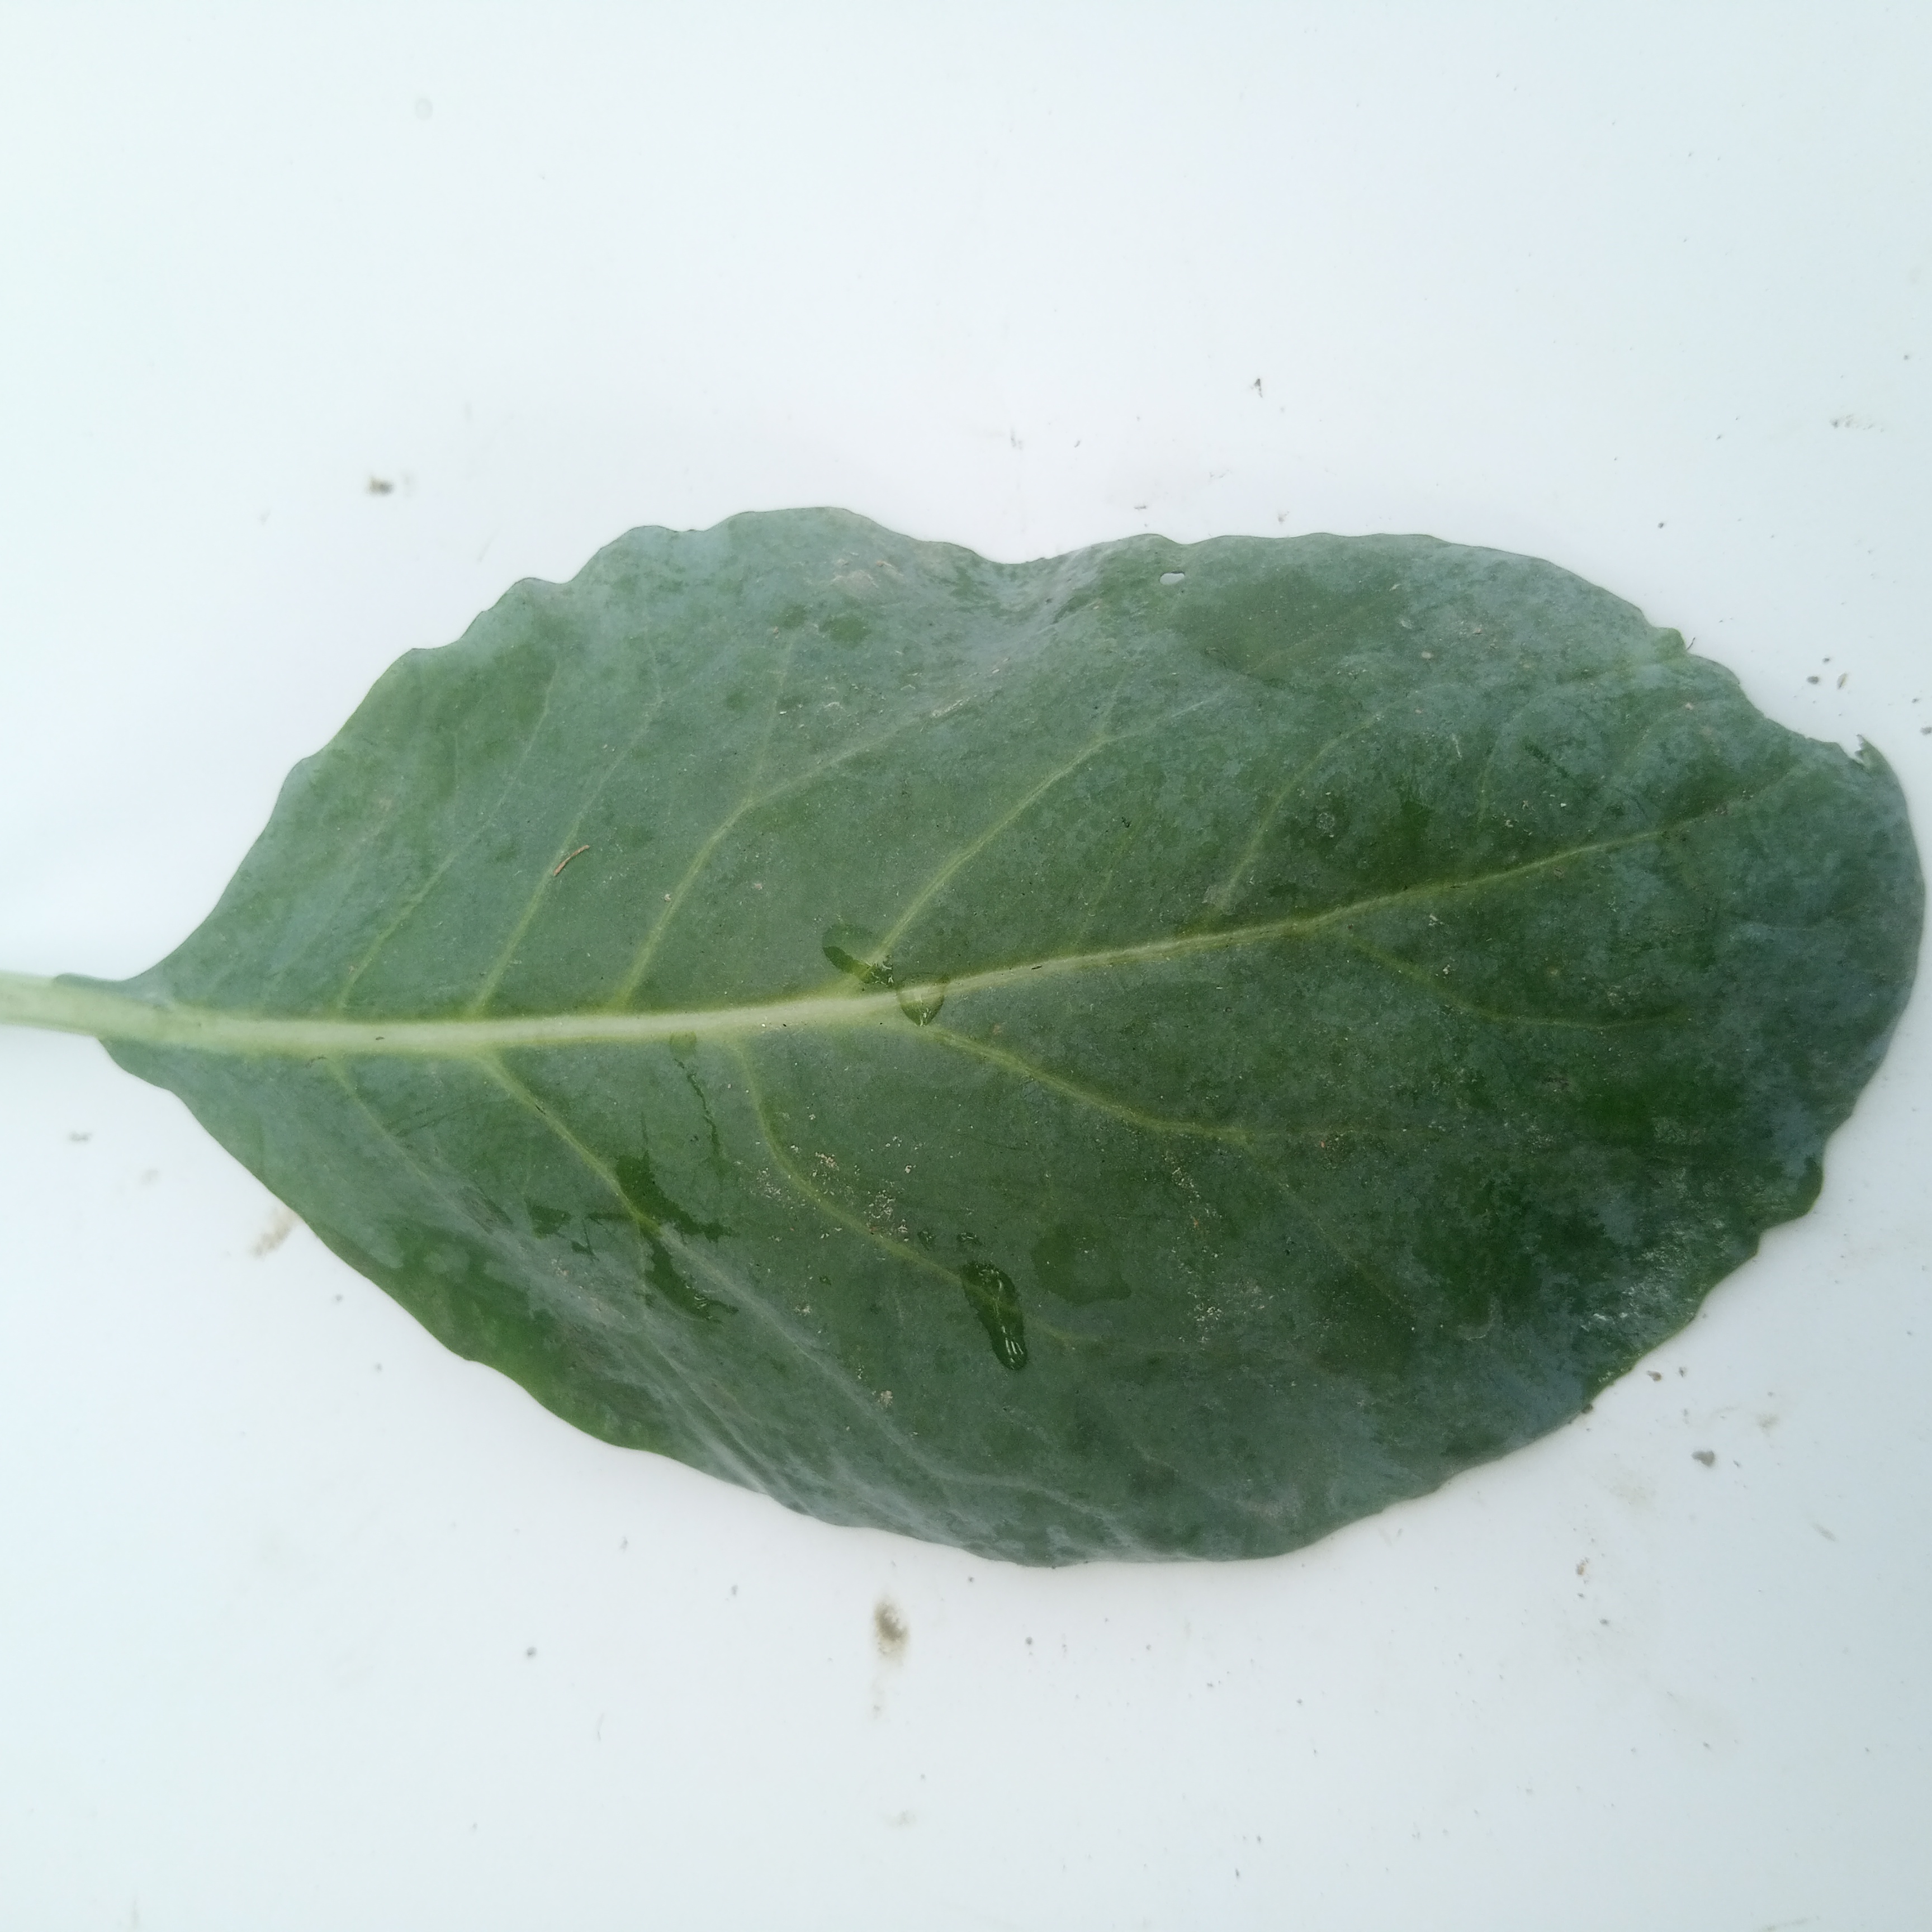
Label: Healthy